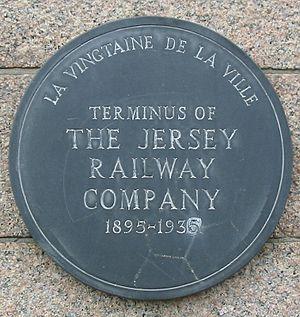
Jersey Nrf: Jèrri
Le Jersey Railways & Tramways est le nom d'un des deux réseaux ferrés de l'île de Jersey. Il fut ouvert au public en 1870 et fermé définitivement en 1936.